John Stansfeld

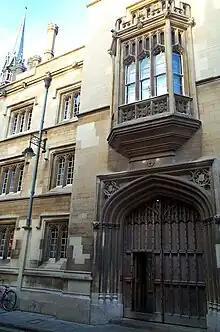
Exeter College, Oxford

Stansfeld began his career as a civil servant in HM Customs and Excise. In 1877, he moved to Oxford, and later matriculated as a student at Exeter College, where he studied Medicine, attaining his BA in 1889, MA in 1893 and qualified as a doctor in 1897. In 1897 he started the Oxford Medical Misson in Bermondsey, London, where he founded the Stansfeld Oxford & Bermondsey Club in the same year. In 1909, he decided to take Holy Orders and studied part-time at Wycliffe Hall, Oxford. He was appointed Vicar of St Anne's Church, Thoburn Square, Bermondsey in 1910, and then returned to Oxford in 1912 as Rector of St Ebbe's, Oxford then a slum district until his retirement in 1926. Stansfeld died at Spelsbury, Oxfordshire, aged 85 in December 1939. He campaigned successfully for the erection of a children's playground and public baths in St Ebbe's. His philanthropy is commemorated by a blue plaque in Paradise Square, unveiled in June 2009. Stansfeld also donated land in Headington Quarry in Oxford which was named after him as Stansfeld Park.